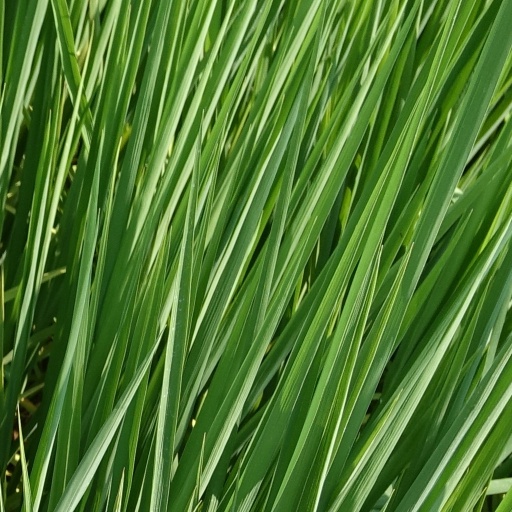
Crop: rice